History of Somalia

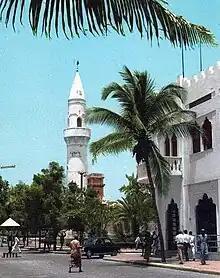
An avenue in downtown Mogadishu in 1963.

A referendum was held in neighboring Djibouti (then known as French Somaliland) in 1958, on the eve of Somalia's independence in 1960, to decide whether or not to join the Somali Republic or to remain with France. The referendum turned out in favour of a continued association with France, largely due to a combined yes vote by the sizable Afar ethnic group and resident Europeans. There was also allegations of widespread vote rigging, with the French expelling thousands of Somalis before the referendum reached the polls. The majority of those who voted "no" were Somalis who were strongly in favour of joining a united Somalia, as had been proposed by Mahmoud Harbi, Vice President of the Government Council. Harbi was killed in a plane crash two years later. Djibouti finally gained its independence from France in 1977, and Hassan Gouled Aptidon, a Somali who had campaigned for a yes vote in the referendum of 1958, eventually wound up as Djibouti's first president (1977–1991).